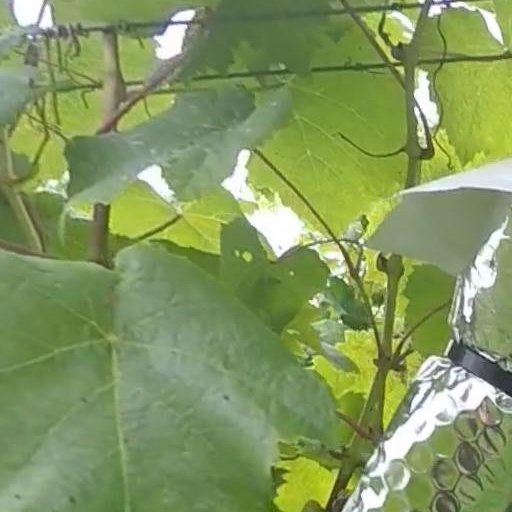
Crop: grape